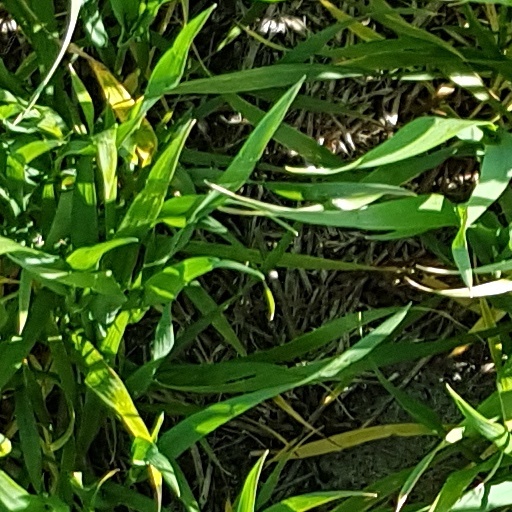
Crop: wheat